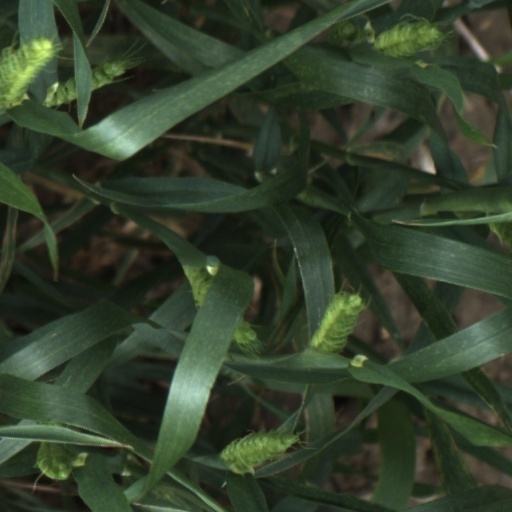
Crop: wheat